Tejay van Garderen

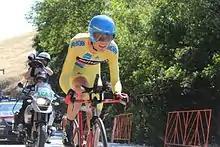
Van Garderen at the 2013 Tour of California

Van Garderen opened his 2013 campaign with the Tour de San Luis, where he finished second in the overall standings. He also showed strong appearances as the European cycling season opened in March, finishing Paris–Nice in fourth, and Critérium International in third place. In May, Van Garderen won the first major stage race of his career, the Tour of California. He performed well in all the key stages, coming in second at stage two's hilltop finish, then winning the individual time trial on stage 6. He topped it off by defending the lead on stage 7, a mountaintop finish to Mount Diablo. He somewhat lacked form at the Tour de France, finishing in 45th position. He was part of the breakaway on the eighteenth stage of the race, finishing at Alpe d'Huez, where he finished second behind Christophe Riblon. He then went on to win the USA Pro Cycling Challenge, which included a lot of high altitude racing across Colorado.